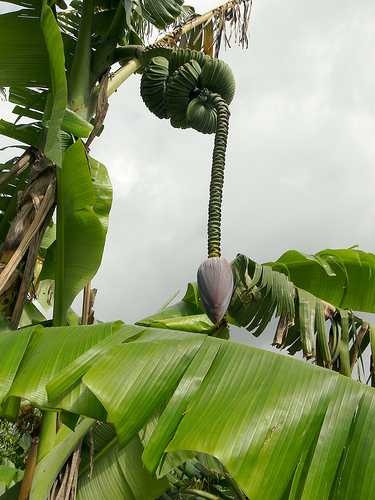
Label: Banana